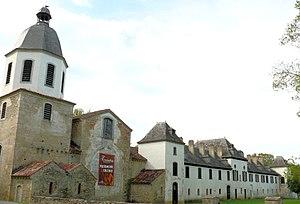
Hautes-Pyrénées - Abbaye de l'Escaladieu
Bonnemazon est une commune française située dans le département des Hautes-Pyrénées, en région Occitanie.
L'abbaye de l'Escaladieu était un monastère cistercien situé sur la commune de Bonnemazon, dans les Hautes-Pyrénées, en région Occitanie.